Hot Wheels: Track Attack

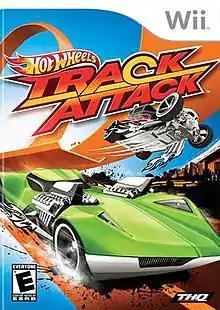
North American Wii cover art

Hot Wheels: Track Attack is an arcade-style racing video game, developed by Firebrand Games, and published by THQ. It was released in 2010 for Wii and Nintendo DS.